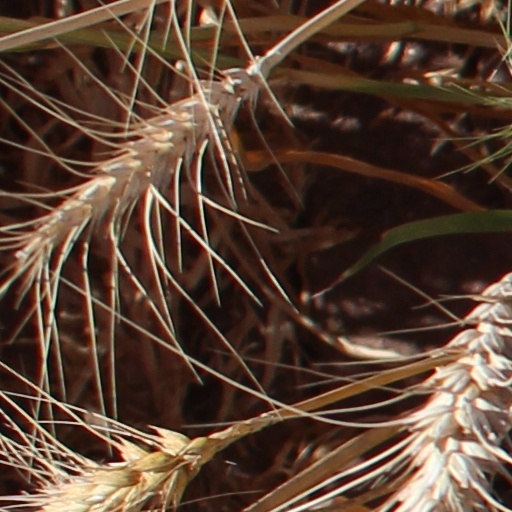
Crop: wheat